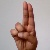
The image shows a hand gesture representing the letter 'U' in Indian Sign Language.